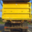
Label: truck